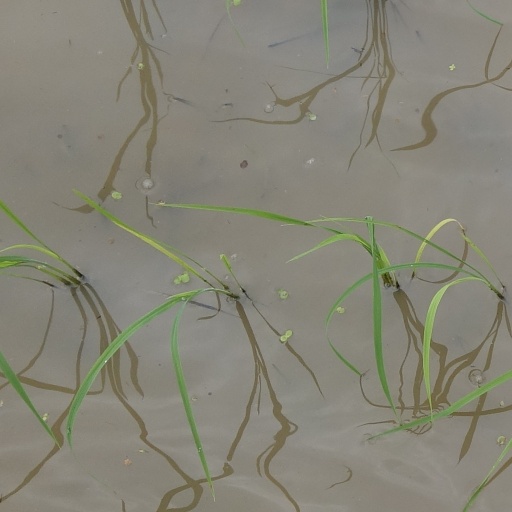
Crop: rice